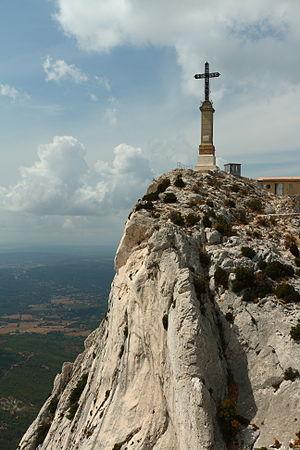
La Croix de Provence, sur la montagne Sainte-Victoire, près d'Aix-en-Provence, dans les Bouches-du-Rhône. Haute de 19m, la croix ne se trouve pas sur le sommet (à 1011m) mais sur un pic remarquable, à 946m d'altitude.
Théodore-Augustin Forcade, né à Versailles le 2 mars 1816 et mort à Aix-en-Provence le 12 septembre 1885, est un prêtre français des Missions étrangères de Paris.